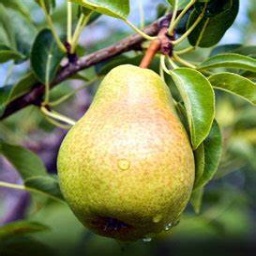
Label: pear